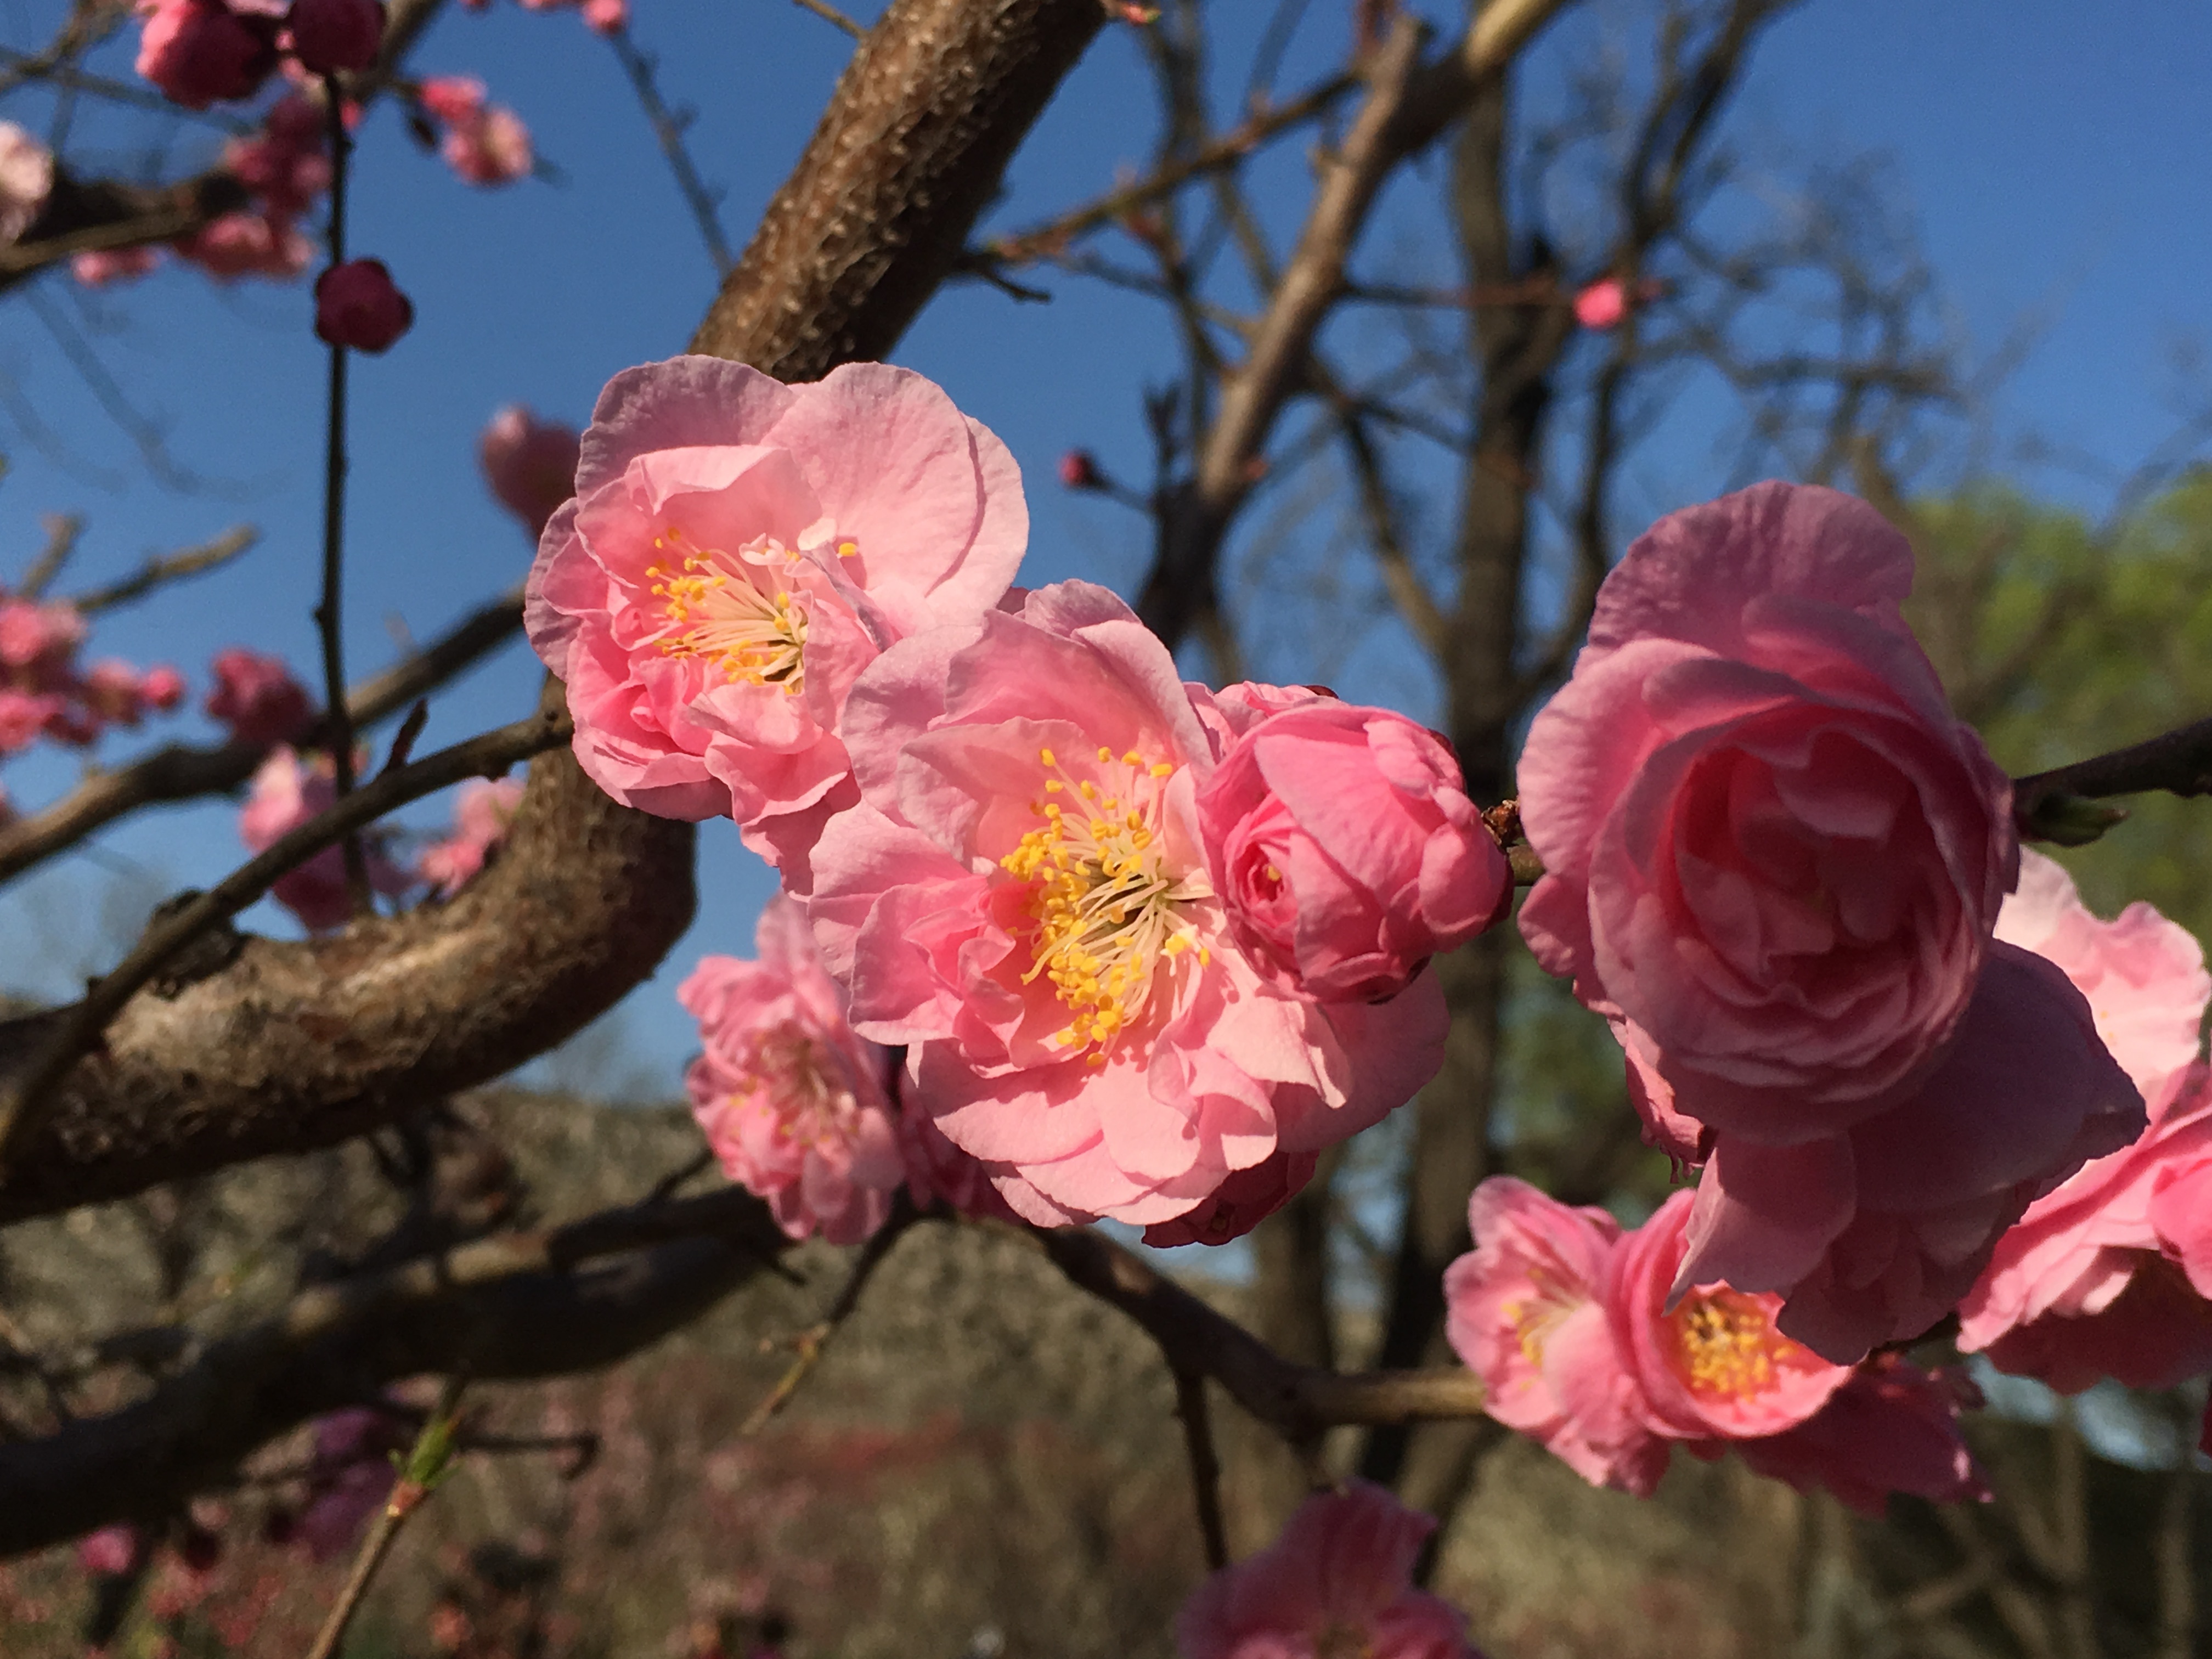
branch, blossom, plant, flower, petal, spring, produce, botany, flora, beijing, plum blossom, flowering plant, rose family, plum festival, land plant